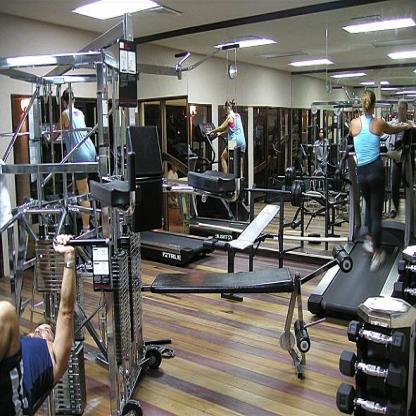
Scene: Indoor